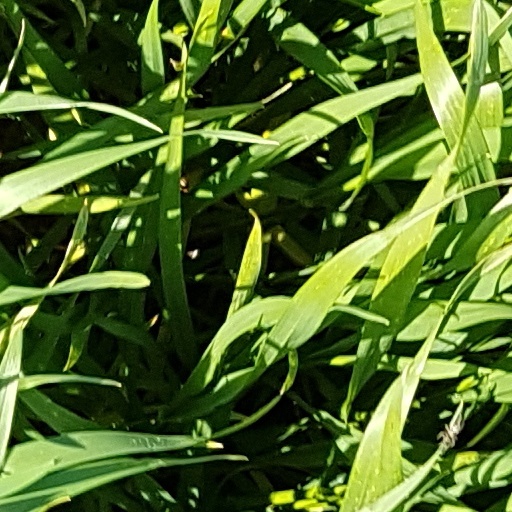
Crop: wheat